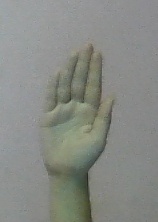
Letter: seen